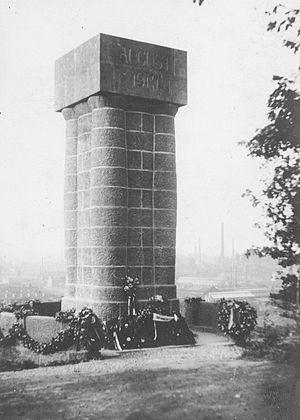
Couillet (Charleroi-Belgique) - monument ""Den Kameraden"", monument allemand inauguré le 22 août 1915 pour commémorer la bataille de la Sambre d'août 1914."
Le traité de Couillet détaille la lourde contribution de guerre imposée par l'Armée impériale allemande à la ville belge de Charleroi et aux communes environnantes, en représailles de l'action qu'auraient menée des francs-tireurs contre ses soldats investissant Charleroi.